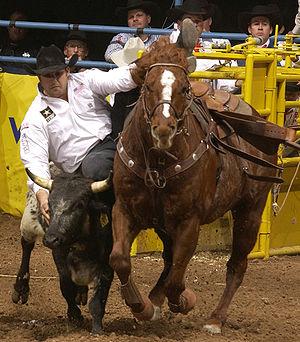
Thelma et Louise est un film américain réalisé par Ridley Scott en 1991, qui a reçu l'Oscar du meilleur scénario. Avec Geena Davis et Susan Sarandon dans les rôles principaux, il raconte l'histoire de deux femmes dont l'excursion d'un week-end se transforme en cavale à travers les États-Unis. Ce film met également en scène Harvey Keitel, ainsi que Brad Pitt dont la carrière a été lancée par ce long métrage.